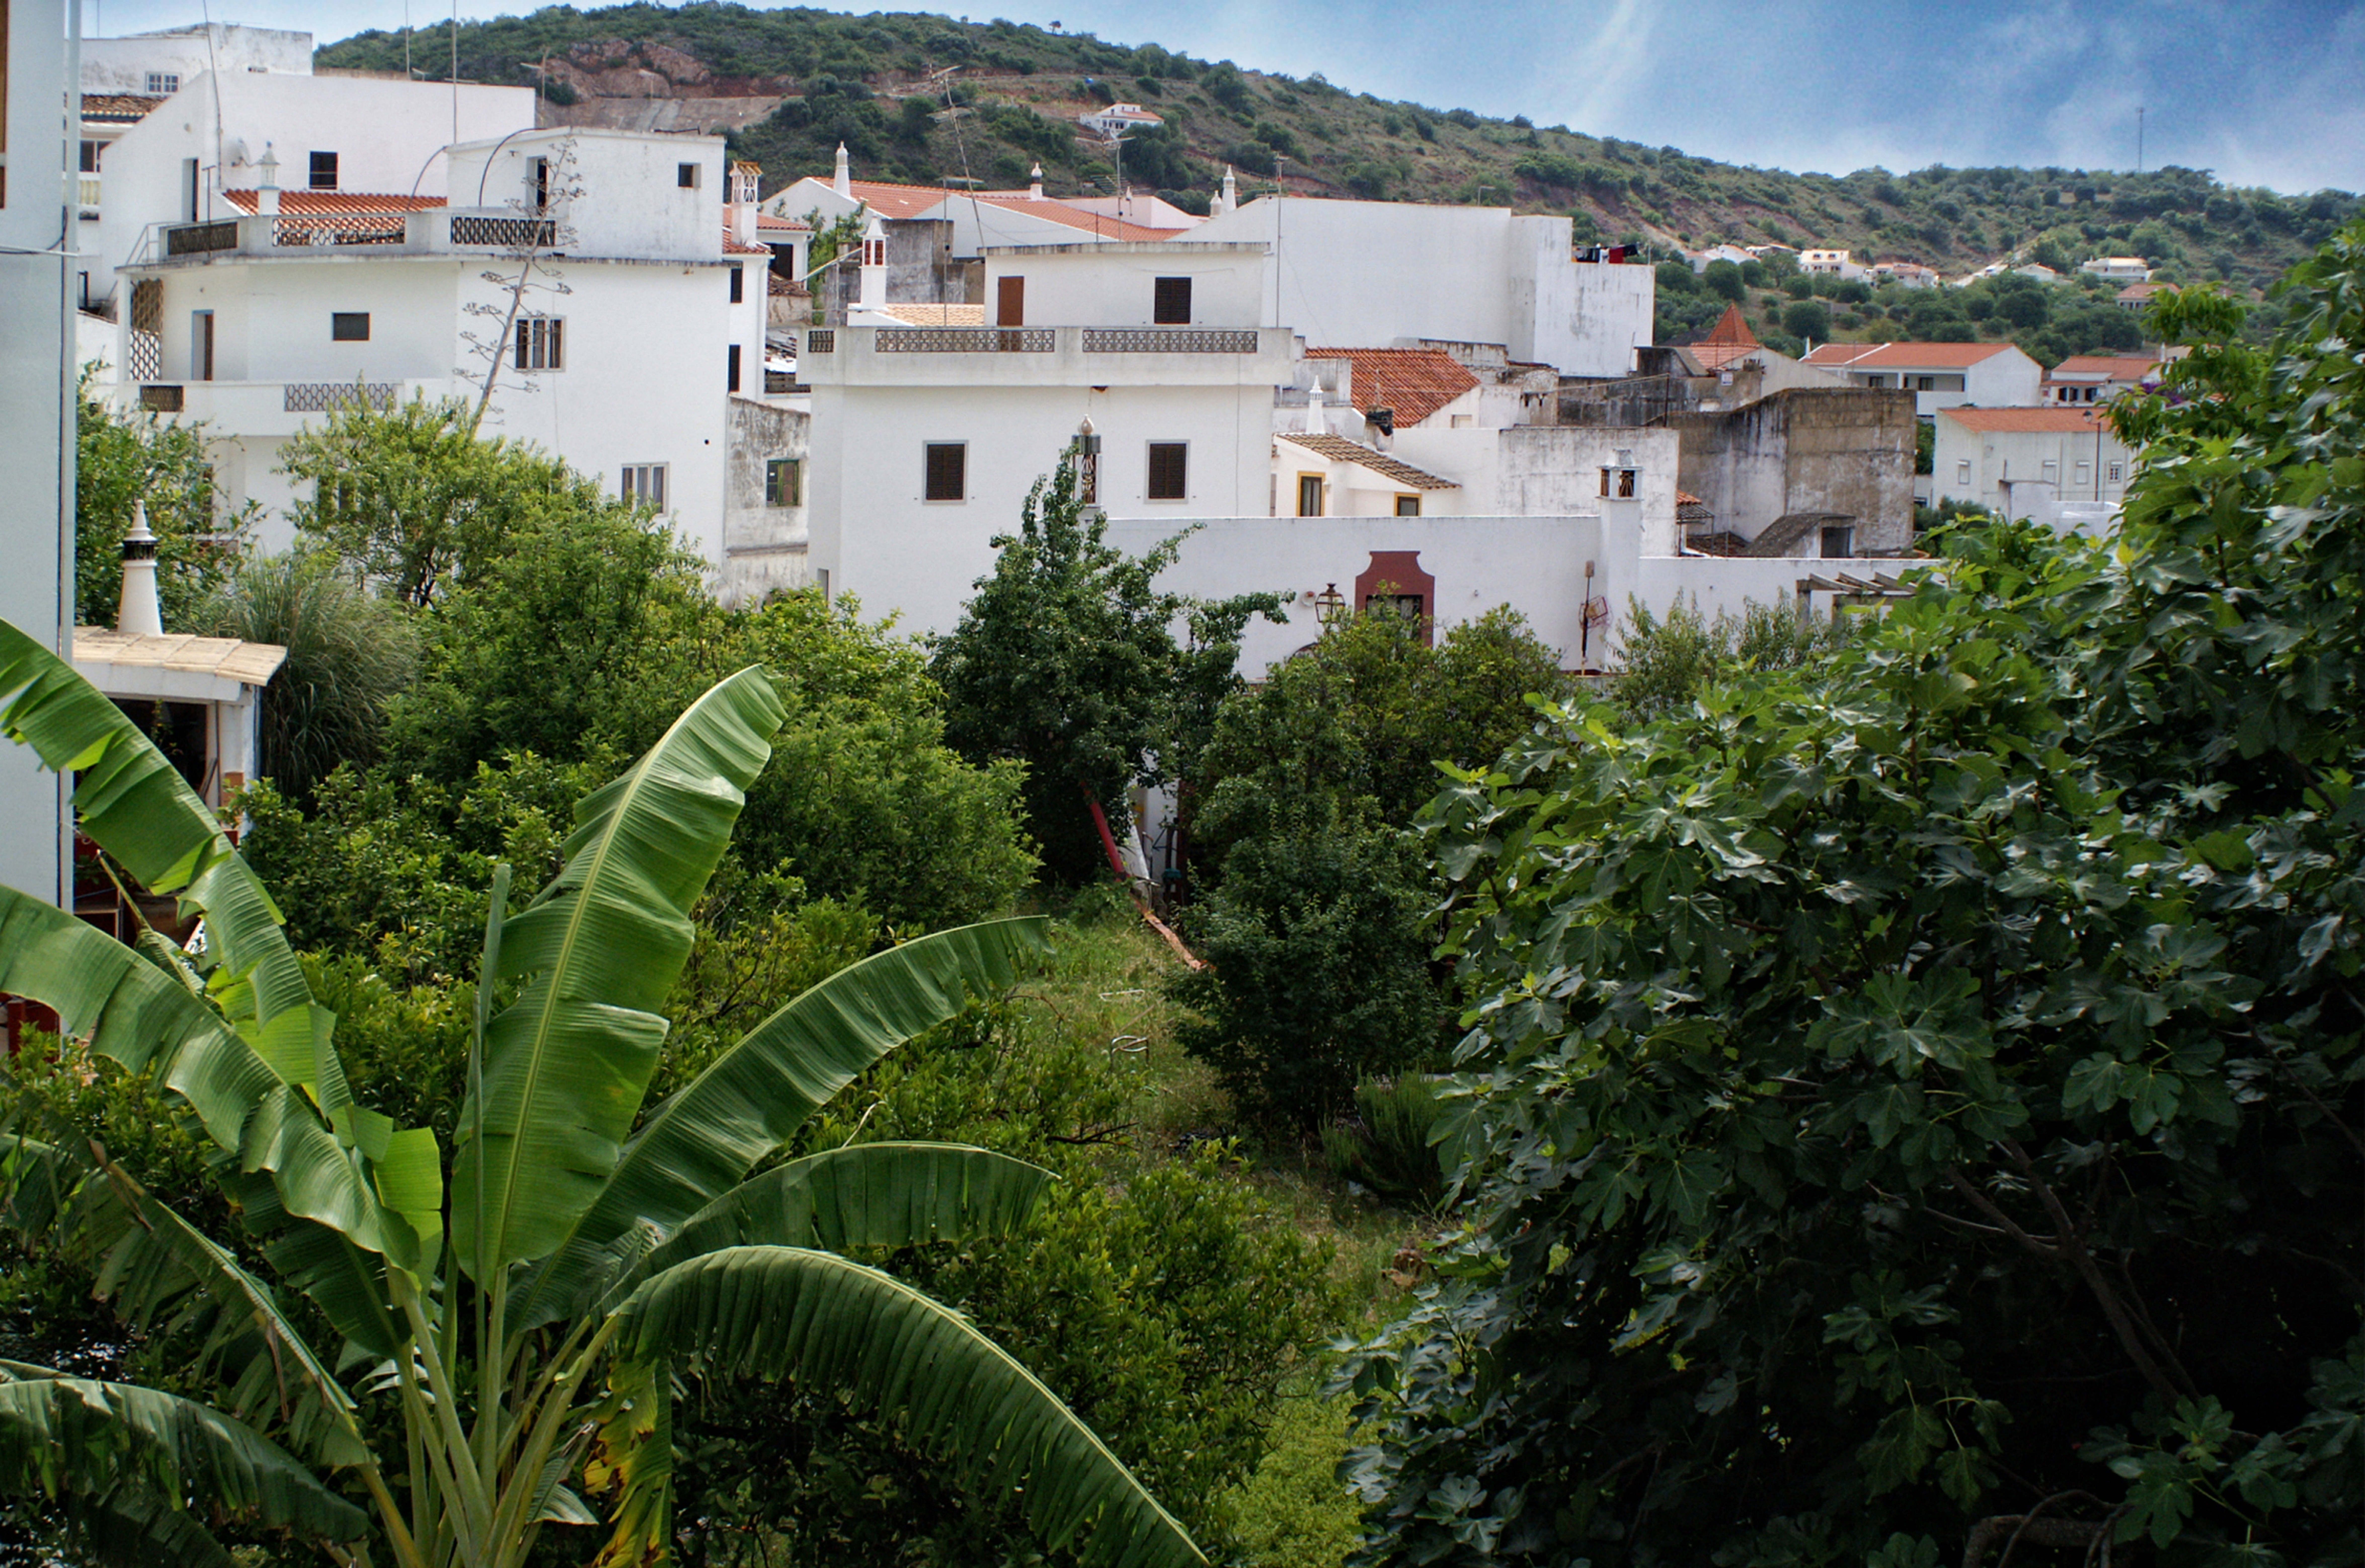
nature, plant, white, flower, village, jungle, property, garden, portugal, estate, algarve, rural area, residential area